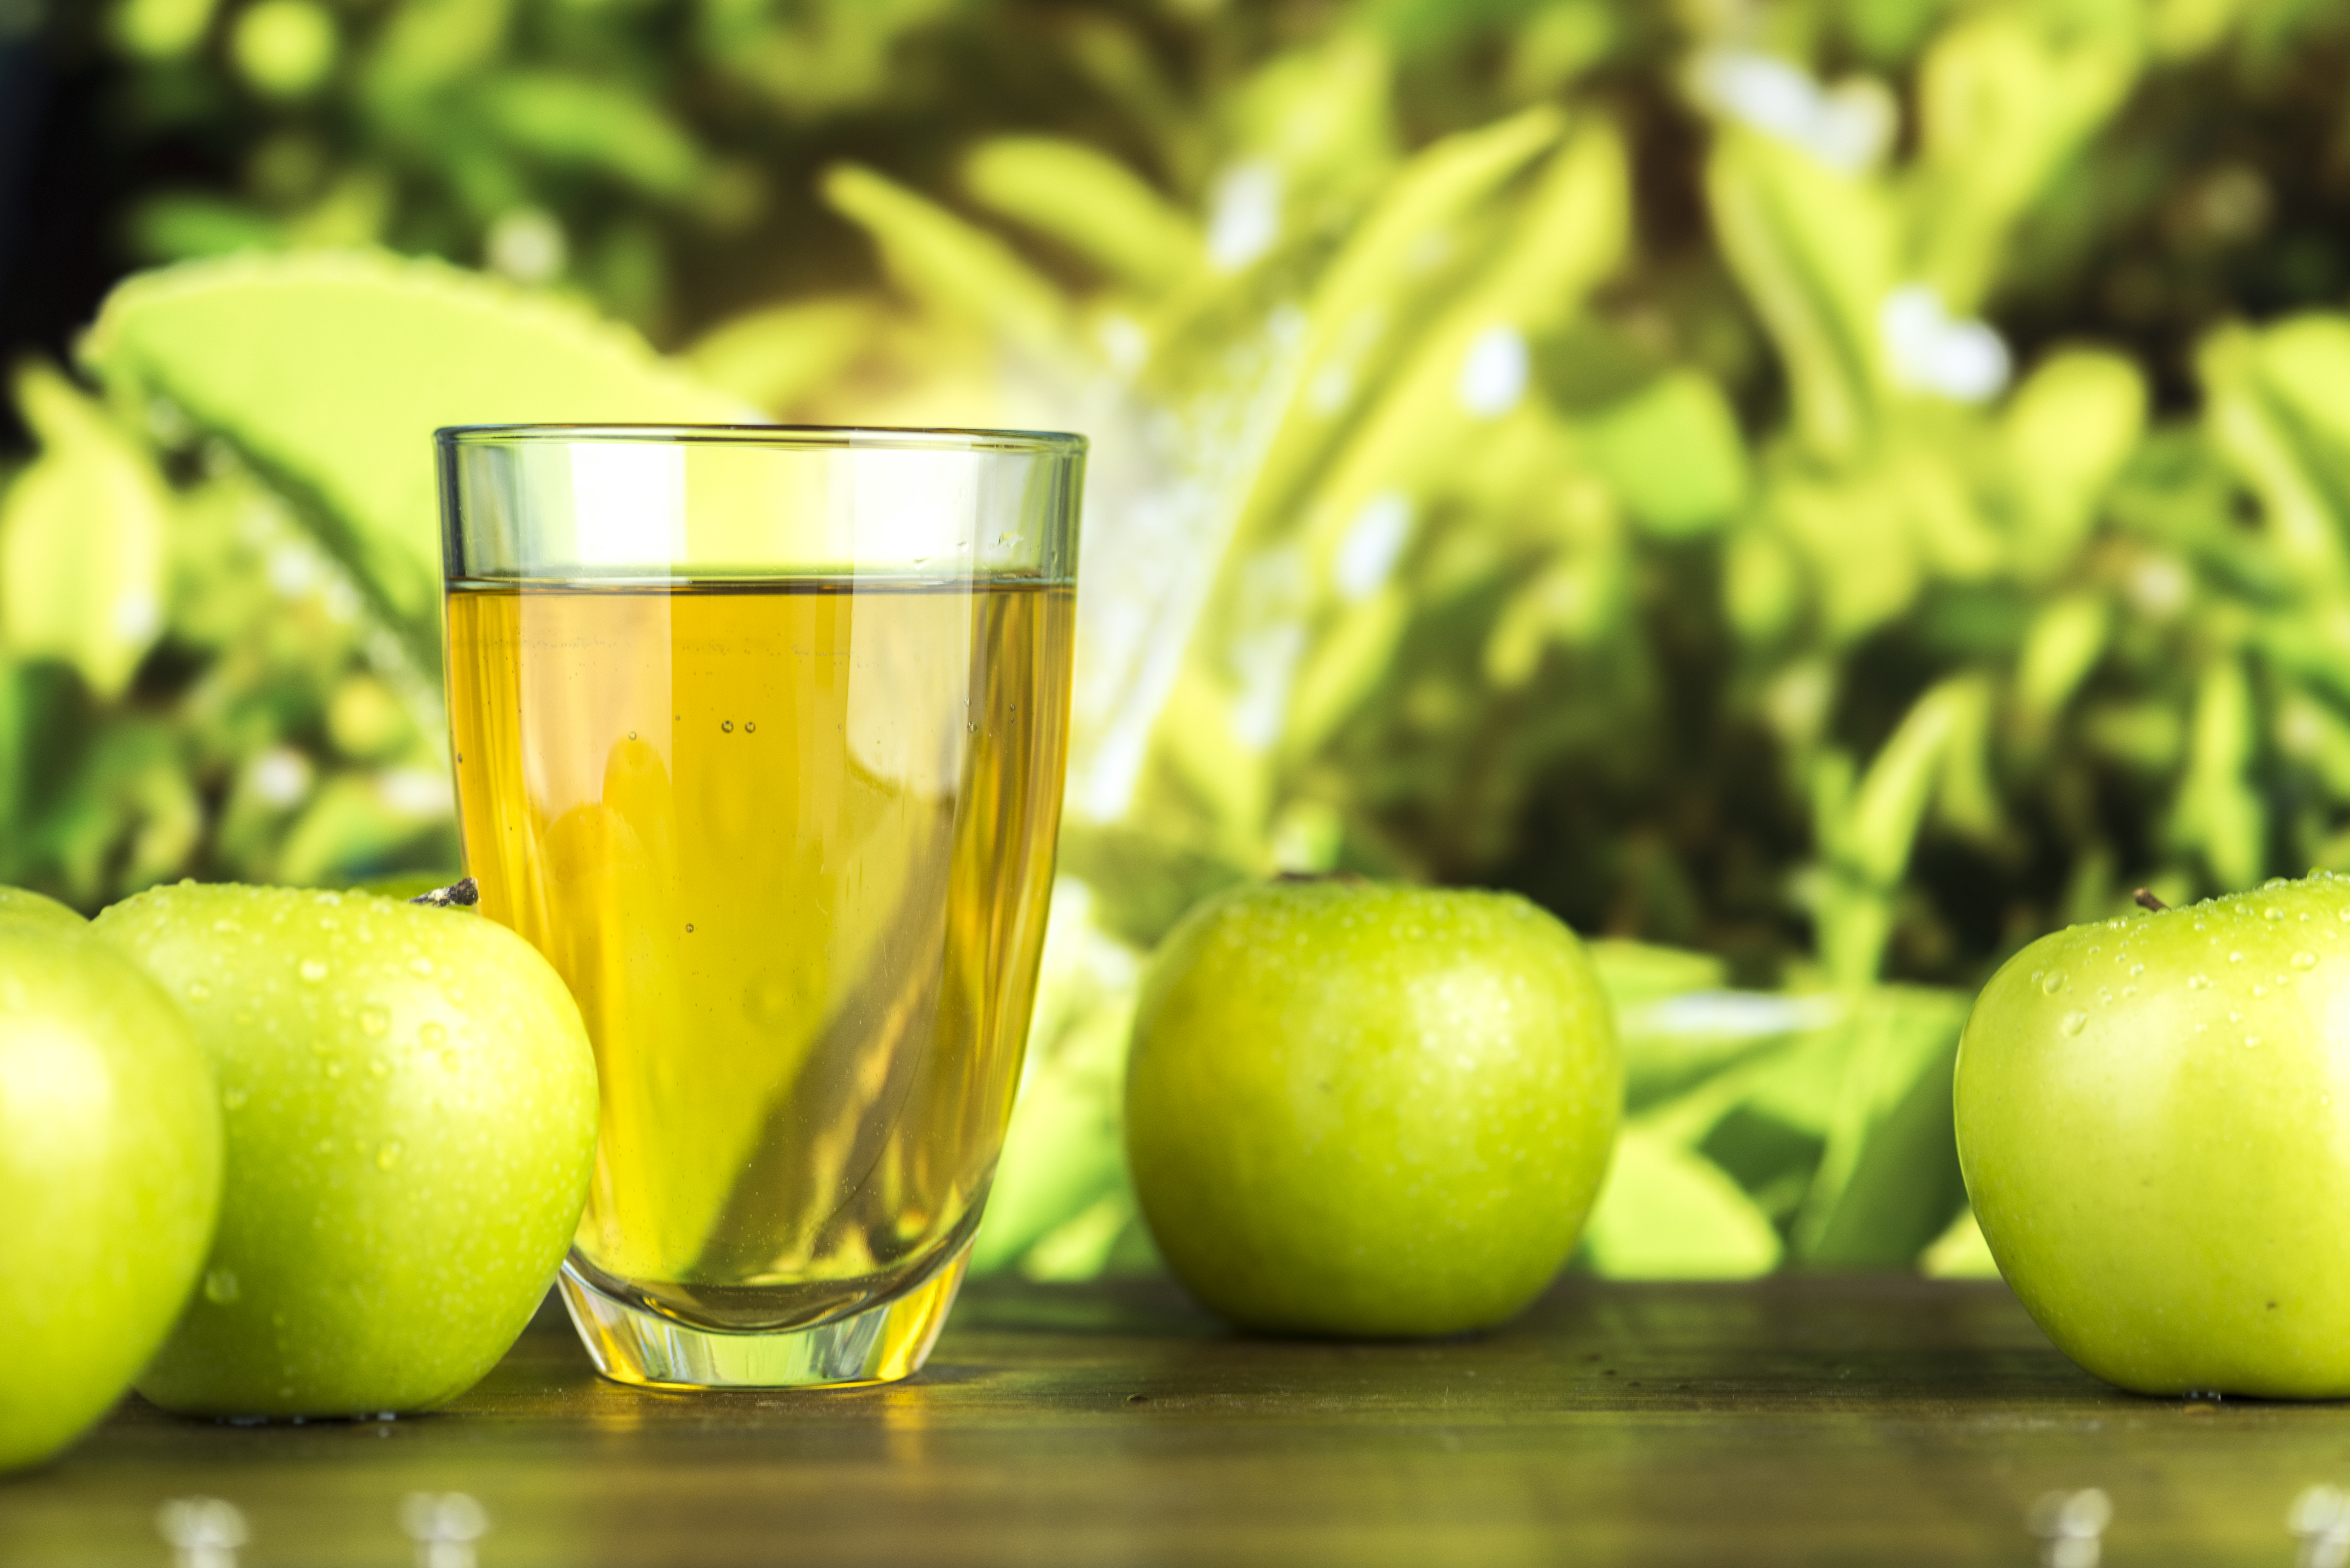
apple, apple cider, apple juice, beverage, closeup, food, food photography, fresh, freshness, fruit, green, green apple, harvest, health, healthy, healthy food, ingredient, juice, macro, natural, nature, nutrient, nutrition, organic, refreshing, refreshment, sour, tasty, natural foods, Apple cider vinegar, liqueur, vegetable juice, non alcoholic beverage, drink, plant, cider, still life photography, distilled beverage, Apfelwein, produce, spritzer